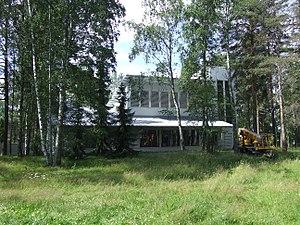
L'église Sainte-Ursule est une église catholique située à Kouvola en Finlande.